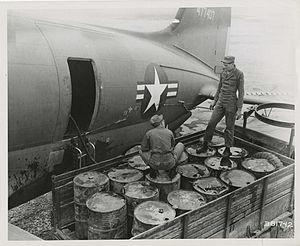
chargement des réservoirs d'un C-46 de pulvérisation de DDT (contre la Malaria dans certaines zones infestées de Corée, en 1951).
Le DDT est un produit chimique synthétisé en 1874 mais dont les propriétés insecticides et acaricides n'ont été découvertes qu'à la fin des années 1930. À partir de la Seconde Guerre mondiale, il est rapidement devenu l'insecticide moderne le plus utilisé, avec beaucoup de succès aussi bien militairement que civilement, dans les champs, dans les maisons et pour la lutte contre divers arthropodes vecteurs de maladie, et également comme insecticide agricole. Dès les années 1970, il est toutefois interdit dans la plupart des pays en raison de son impact environnemental et sanitaire élevé, mais, en raison de sa persistance élevée, on en retrouve encore des traces dans le sol aujourd'hui.